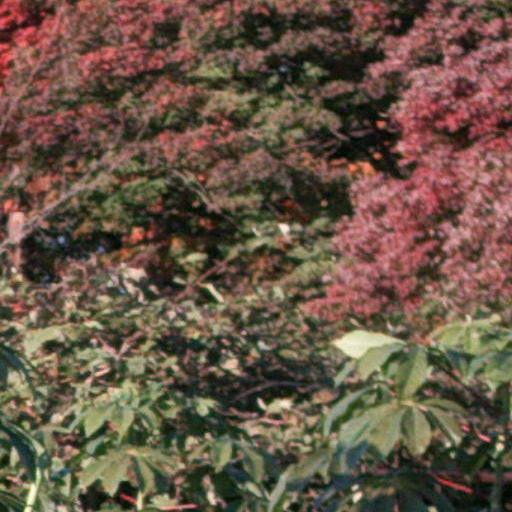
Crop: cassava